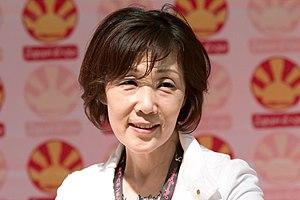
Yuko Shimizu en dédicace à Japan Expo 2010 (Paris, France).